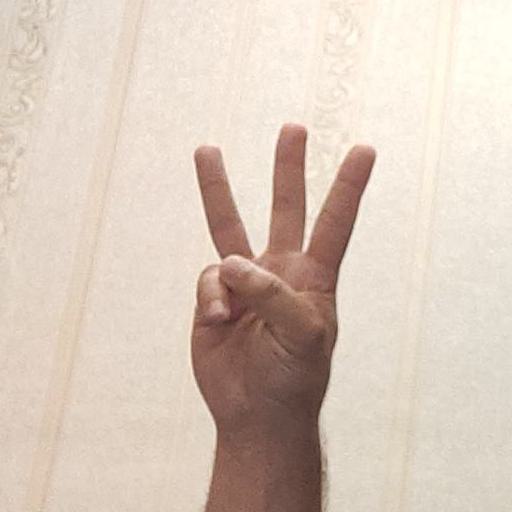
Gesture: three